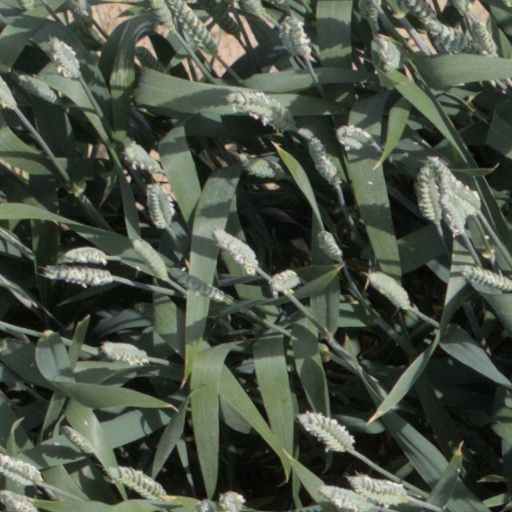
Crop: wheat